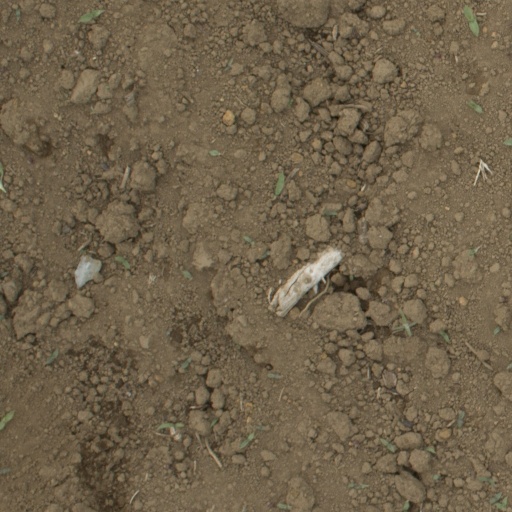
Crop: Jerusalem artichoke